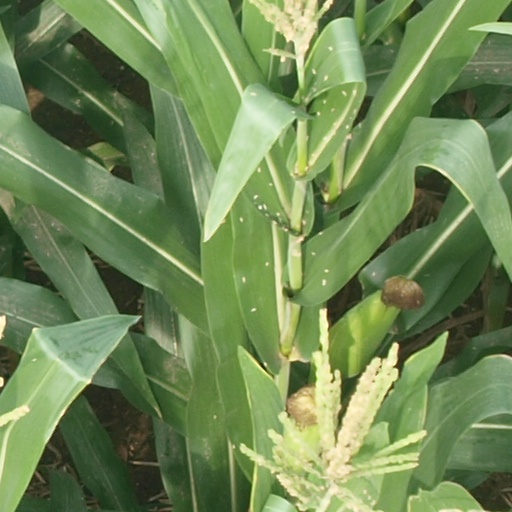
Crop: maize; corn